Yerevan Champagne Wines Factory

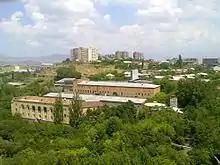
Yerevan Champagne Wines Factory

Currently, the factory has a capacity of producing 10 million bottles per year. the factory produces a full range of sparkling wines, including wine, fruit wine, cognac, vodka, and champagne, all based on French technology.